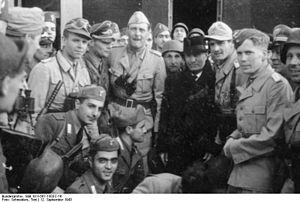
En 1944, l'opération Greif est une opération sous fausse bannière dirigée par le commando Waffen-SS Otto Skorzeny qui devait être exécutée dans le cadre de l'opération Wacht am Rhein pendant la Seconde Guerre mondiale. Le but de l'opération était de capturer intacts des ponts sur la Meuse pour ensuite permettre le passage des troupes allemandes. Dans l'ensemble, elle se solda par un échec même si elle créa une certaine confusion dans les lignes alliées.